Apicomplexa

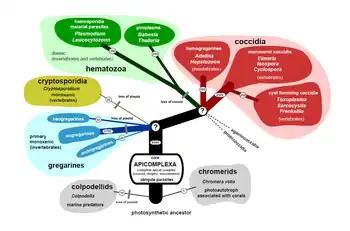

The Haemosporidia have more complex lifecycles that alternate between an arthropod and a vertebrate host. The trophozoite parasitises erythrocytes or other tissues in the vertebrate host. Microgametes and macrogametes are always found in the blood. The gametes are taken up by the insect vector during a blood meal. The microgametes migrate within the gut of the insect vector and fuse with the macrogametes. The fertilized macrogamete now becomes an ookinete, which penetrates the body of the vector. The ookinete then transforms into an oocyst and divides initially by meiosis and then by mitosis (haplontic lifecycle) to give rise to the sporozoites. The sporozoites escape from the oocyst and migrate within the body of the vector to the salivary glands where they are injected into the new vertebrate host when the insect vector feeds again.